Laura Thornburgh

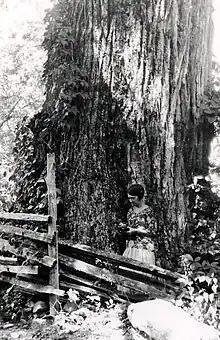
Laura Thornburgh in a self-portrait.

Laura Thornburgh (February 8, 1885 – March 28, 1973) was an American author, journalist, photographer, director, and film editor who was best known for her 1937 guidebook to Great Smoky Mountains National Park, published under the pen name Laura Thornborough. Her landmark publication "Motion Pictures in Education" popularized the usage of audiovisual aids in the classroom. As part of the World War I war effort, Thornburgh joined the United States Department of Agriculture film department under the supervision of Don Carlos Ellis as a scenario editor, making her the first film editor for the United States Government.